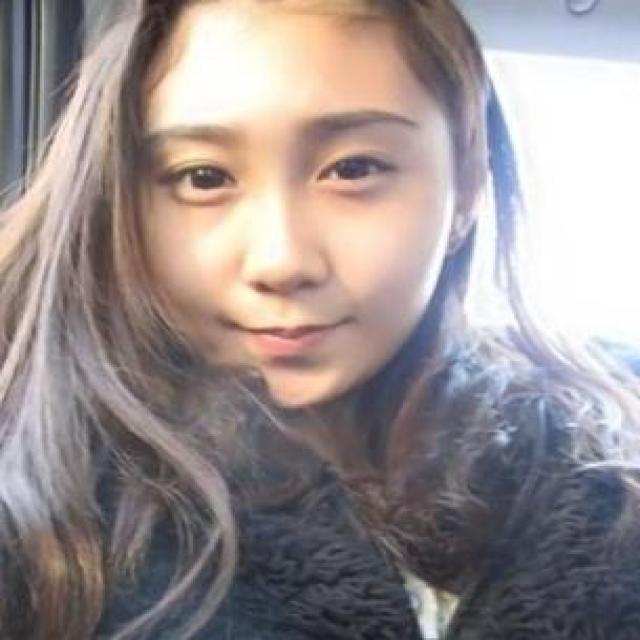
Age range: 13-20